Mao Zedong's cult of personality

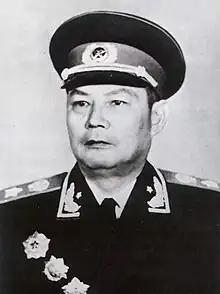
Ye Jianying

Officially titled '"Quotations from Chairman Mao Tse-tung'," it was central symbol of the Cultural Revolution. The book was used to promote the popularity of Chairman Mao, and his brand of communism called Maoism'. Wrapped in a distinctive red vinyl cover, it became more commonly known as the "'Little Red Book' ." This book contained a series of political and cultural statements from Mao Zedong's speeches and writings, which campaigned the slogan from the Karl Marx's Communist Manifesto, "Workers of the world, unite!".